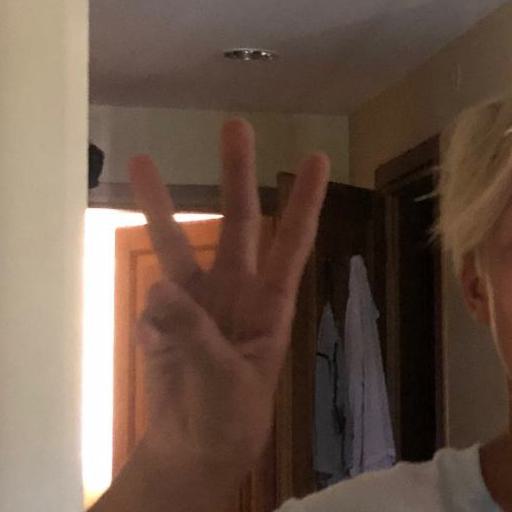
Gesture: three